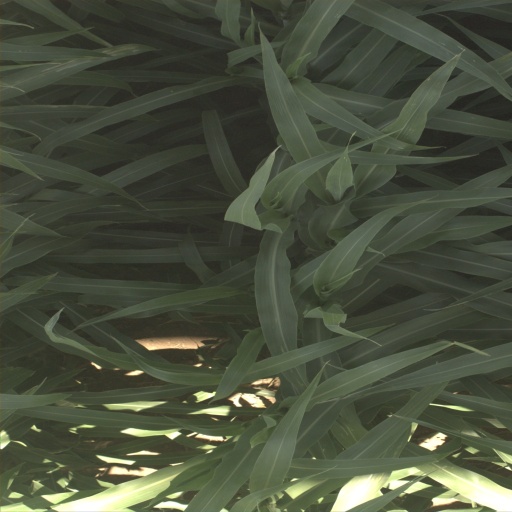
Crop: sorghum